Pécrot rail crash

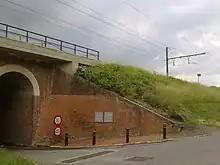
The accident site and the two commemorative plaques.

The Pécrot rail crash was a rail accident in the village of Pécrot (part of the municipality of Grez-Doiceau), Belgium, that occurred on 27 March 2001 when two passenger trains collided head-on. The crash left 8 dead and 12 injured and was Belgium's worst rail disaster in a quarter of a century.